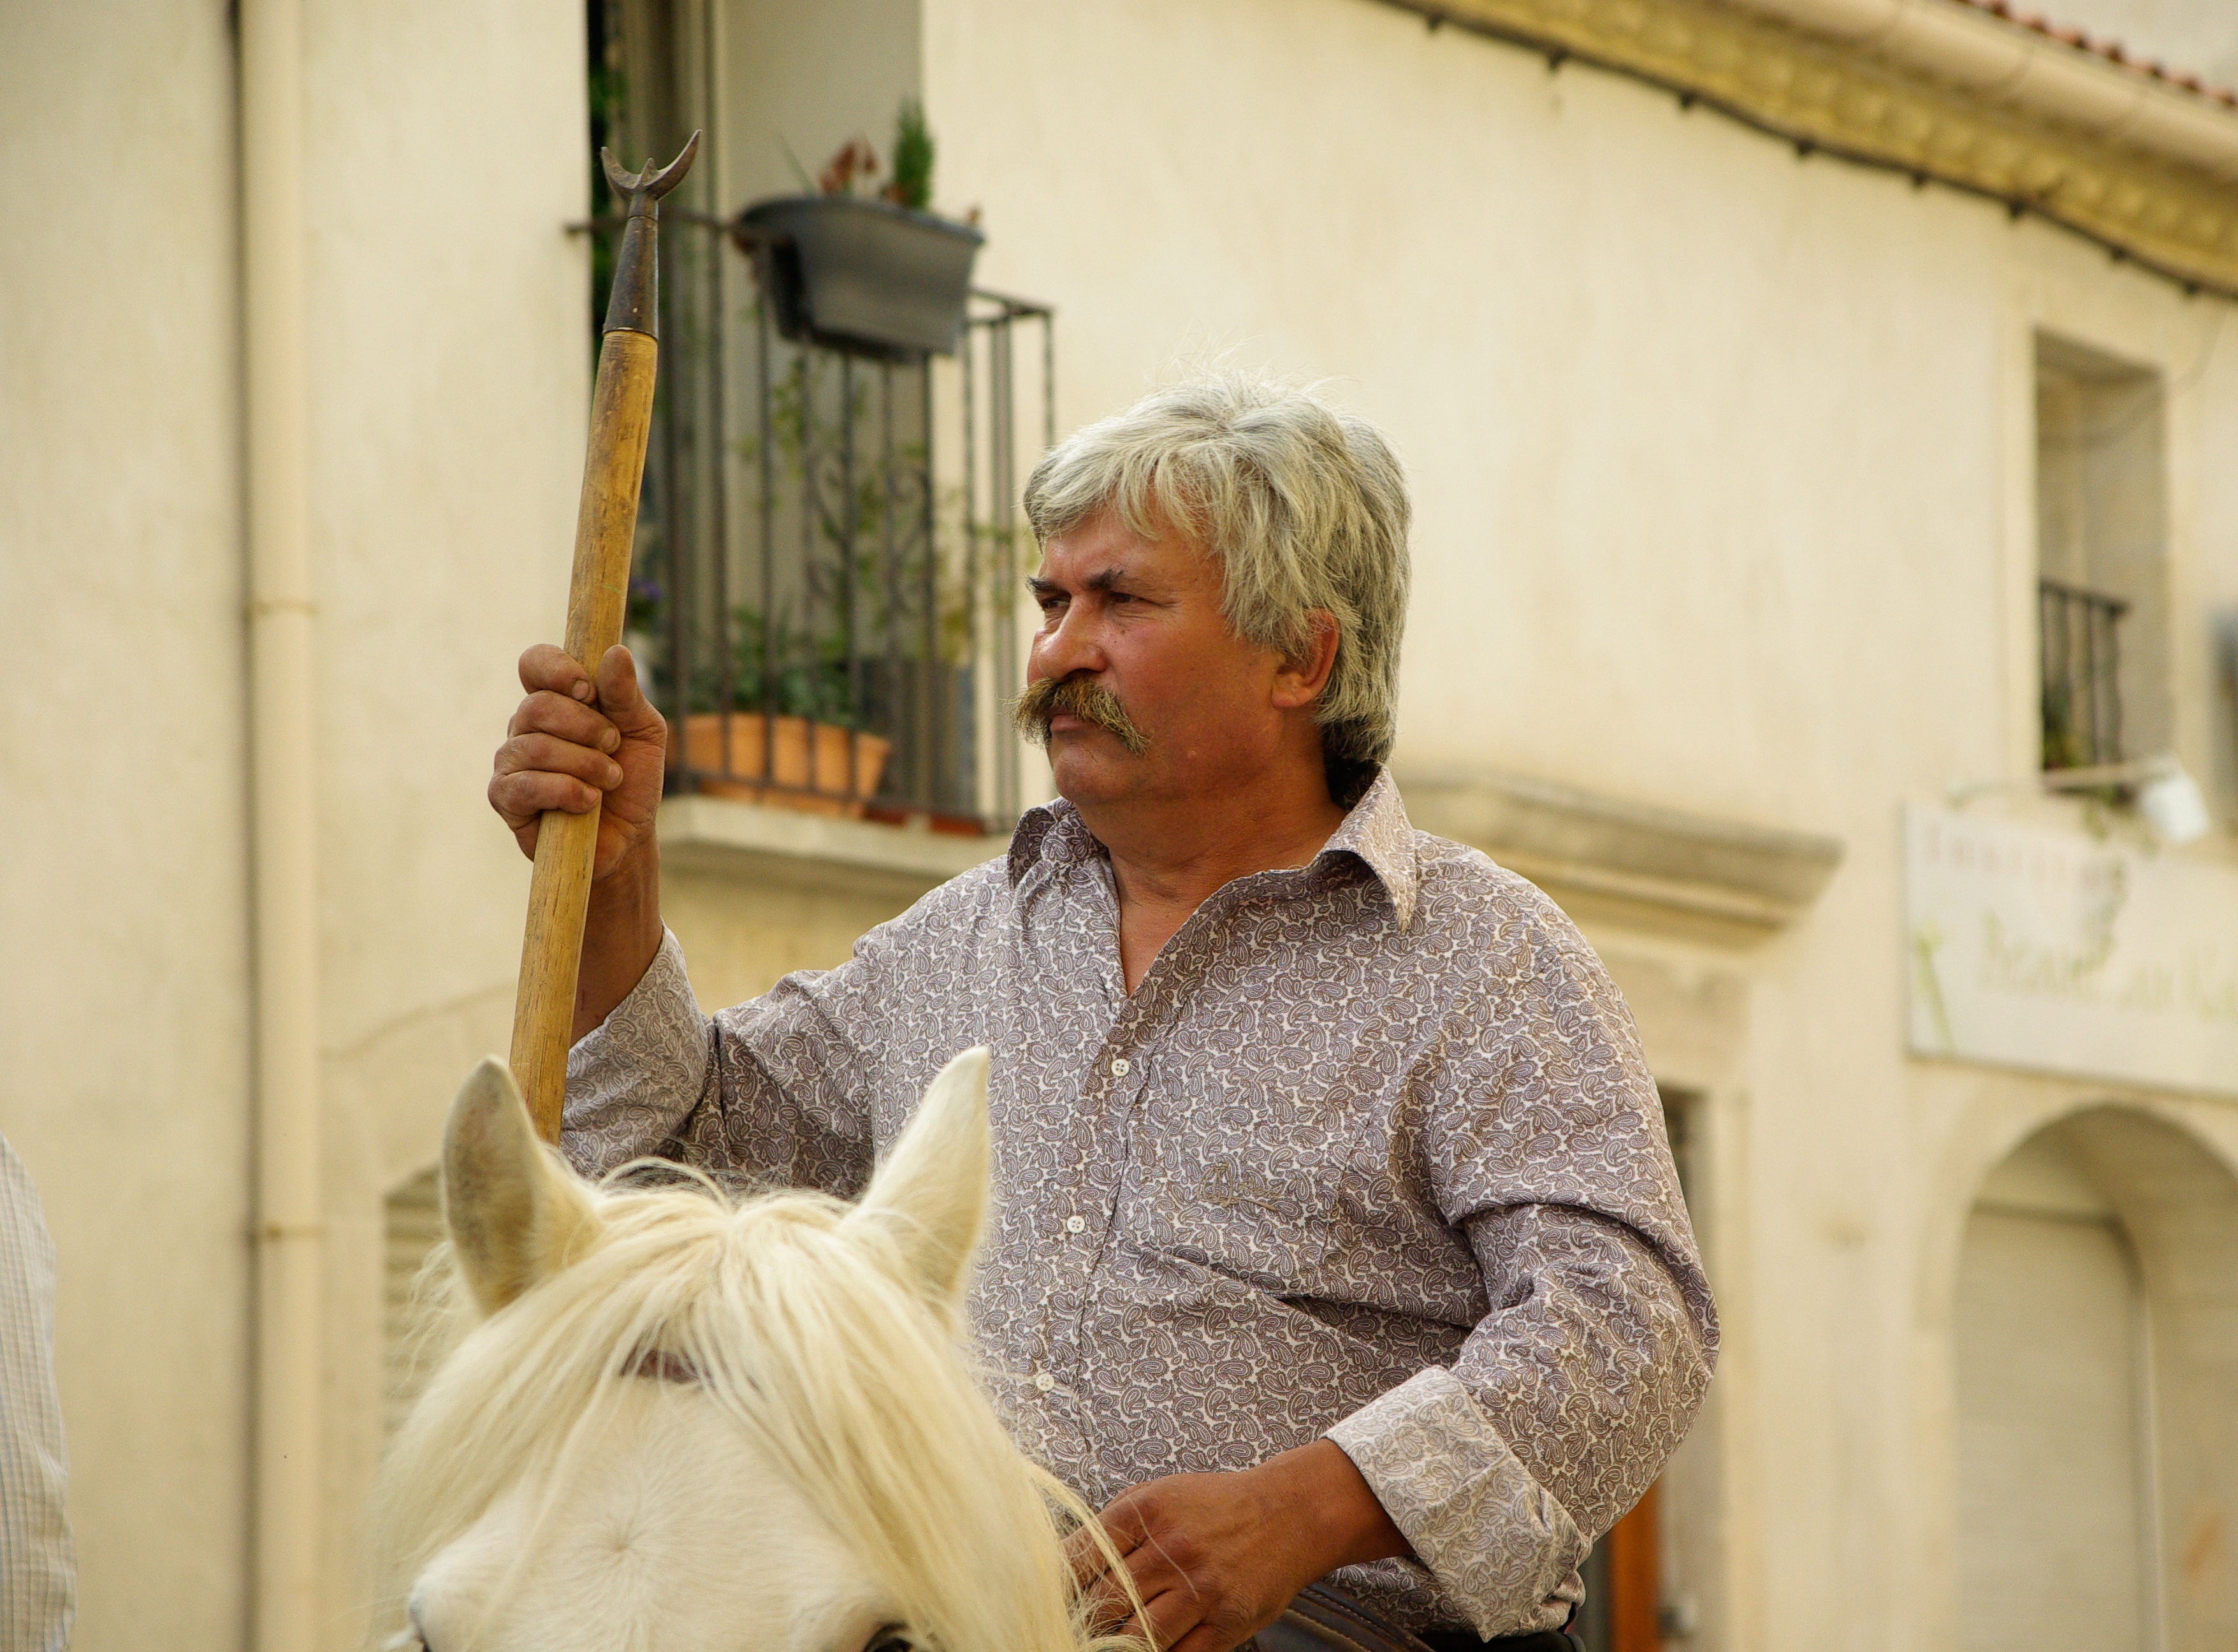
france, livestock, horse, mammal, senior citizen, vertebrate, camargue, gardian, horse like mammal, village festival, horse supplies